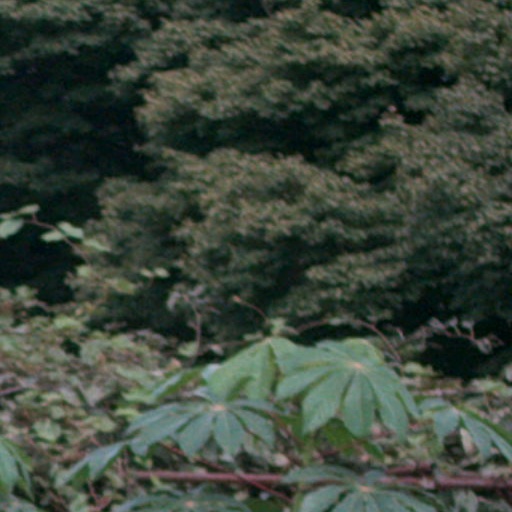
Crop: cassava